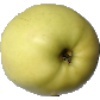
Label: Apple Golden 2